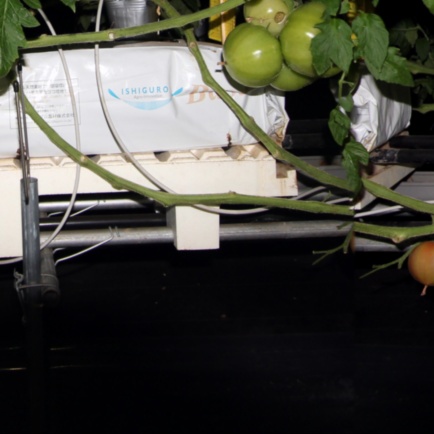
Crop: tomato